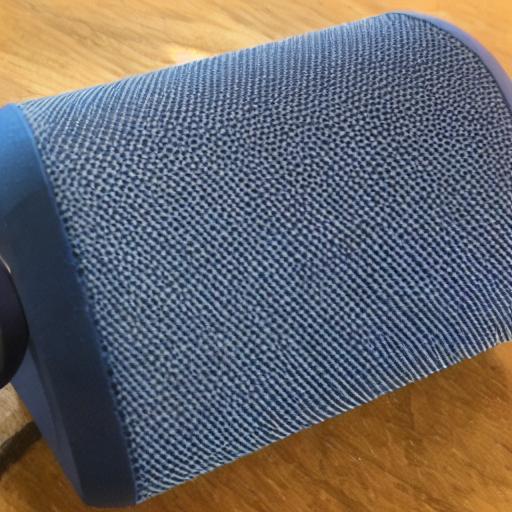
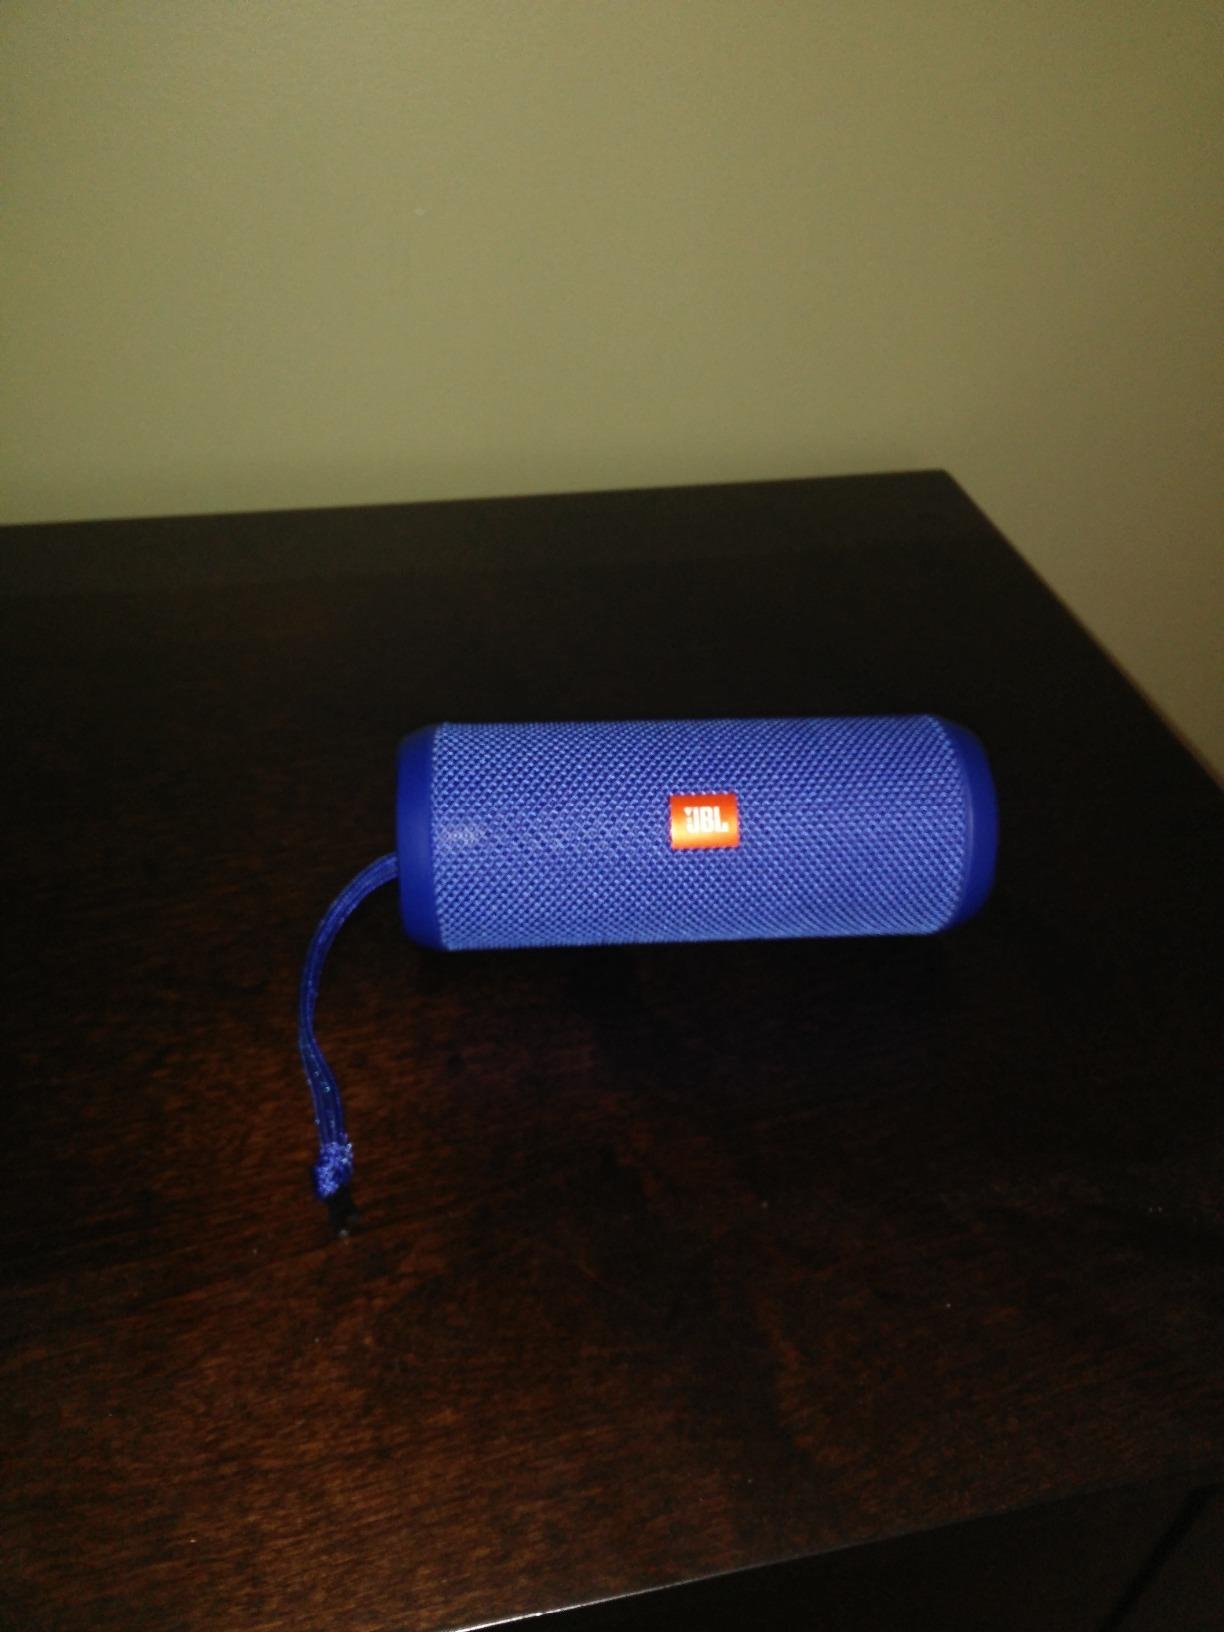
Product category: speaker
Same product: no